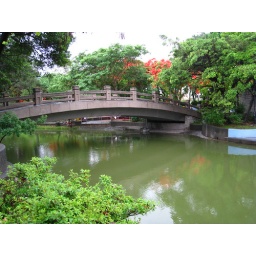
bridge over the lake